Answer in natural language. How many ShelvingUnits are visible in the scene? Choose between the following options: 0, 2, 3, 4 or 1
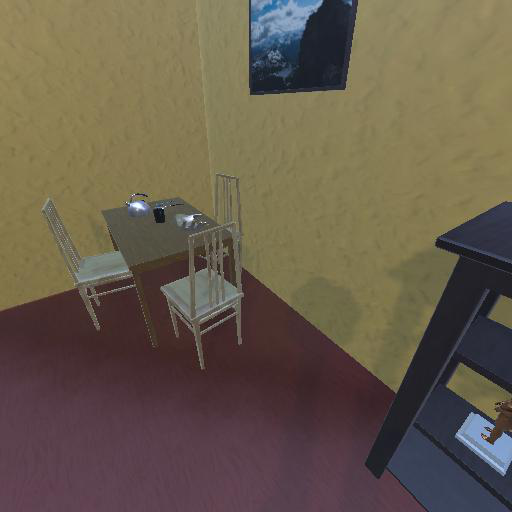
<answer>1</answer>